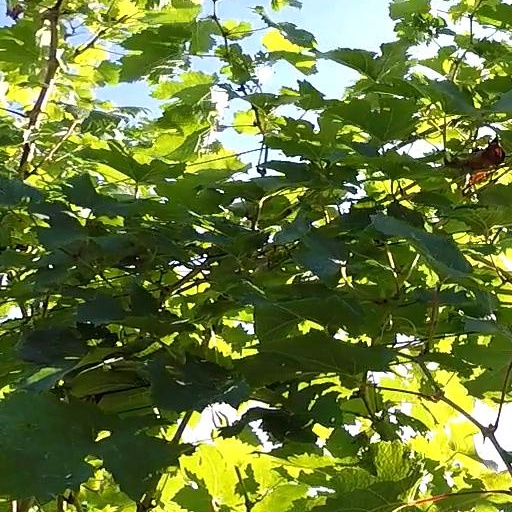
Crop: grape